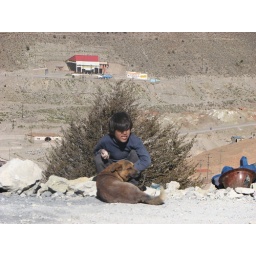
local boys around the silver mine.